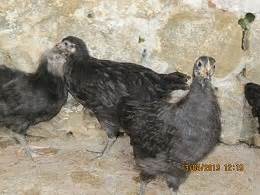
Label: gallina